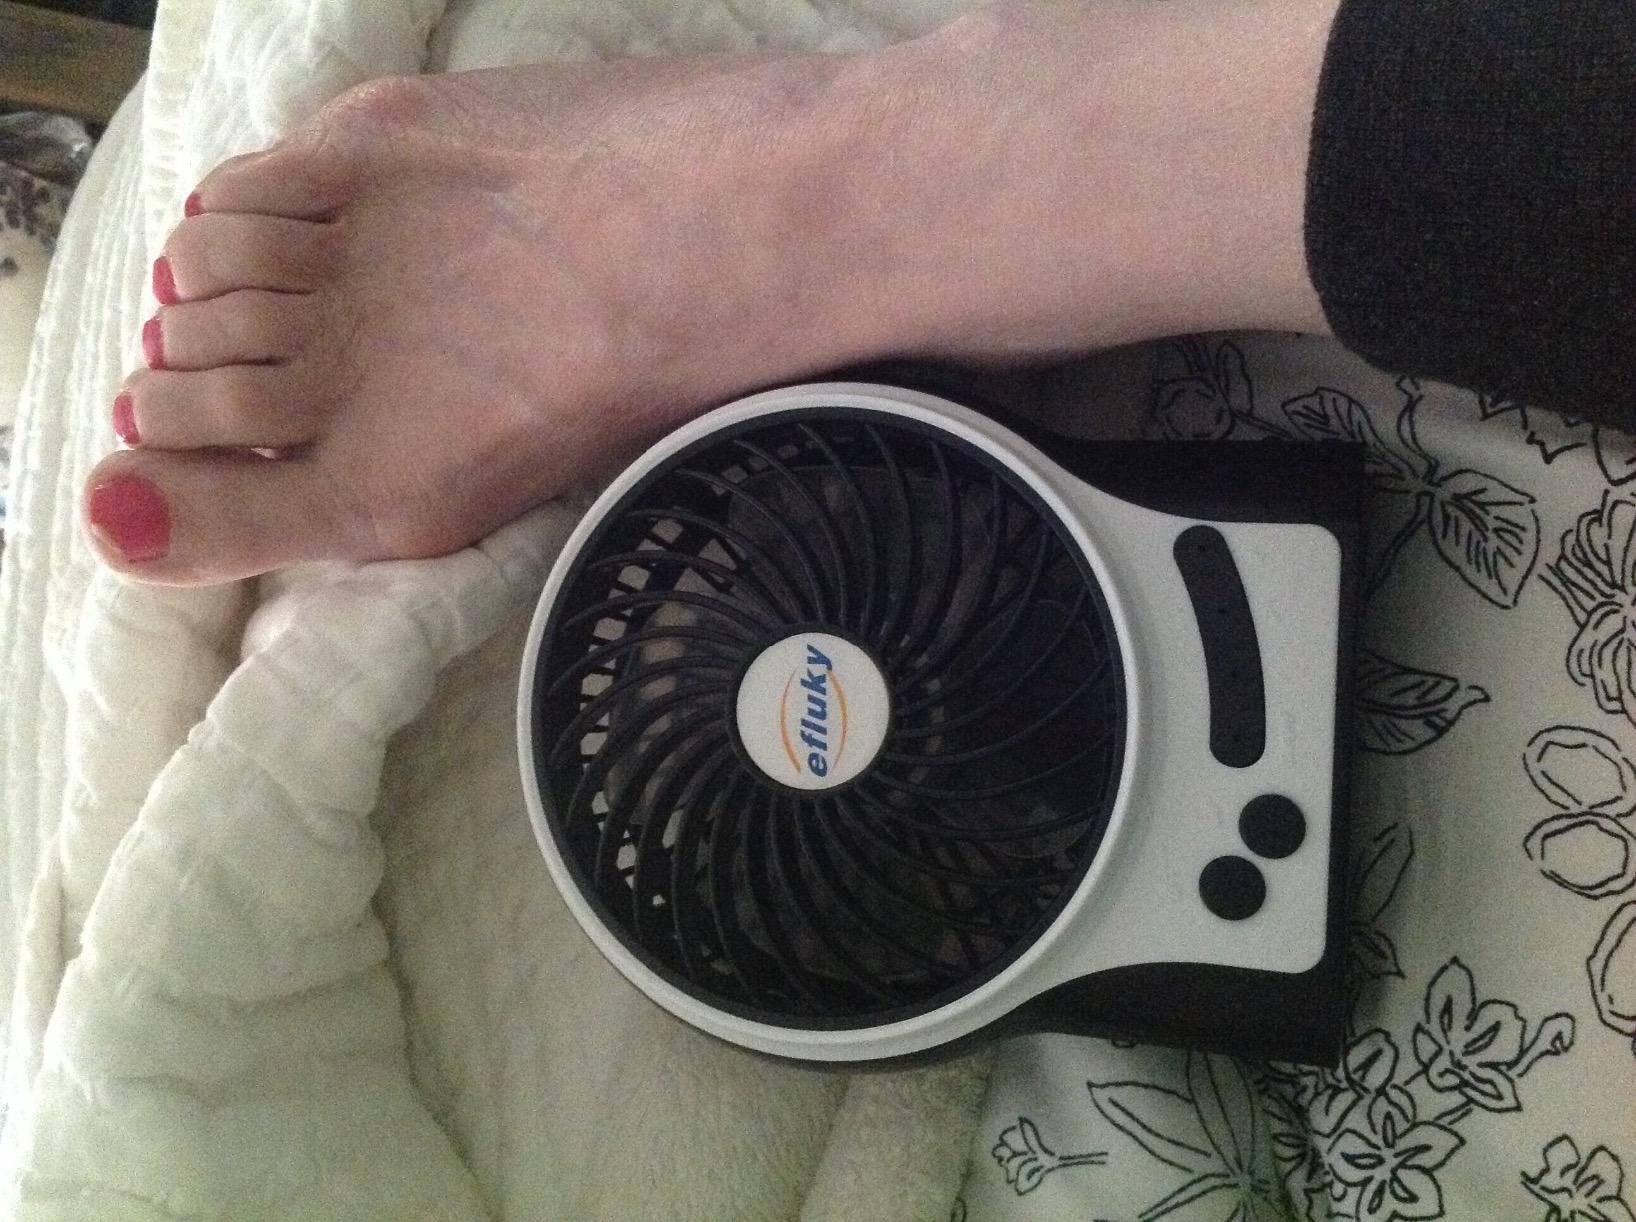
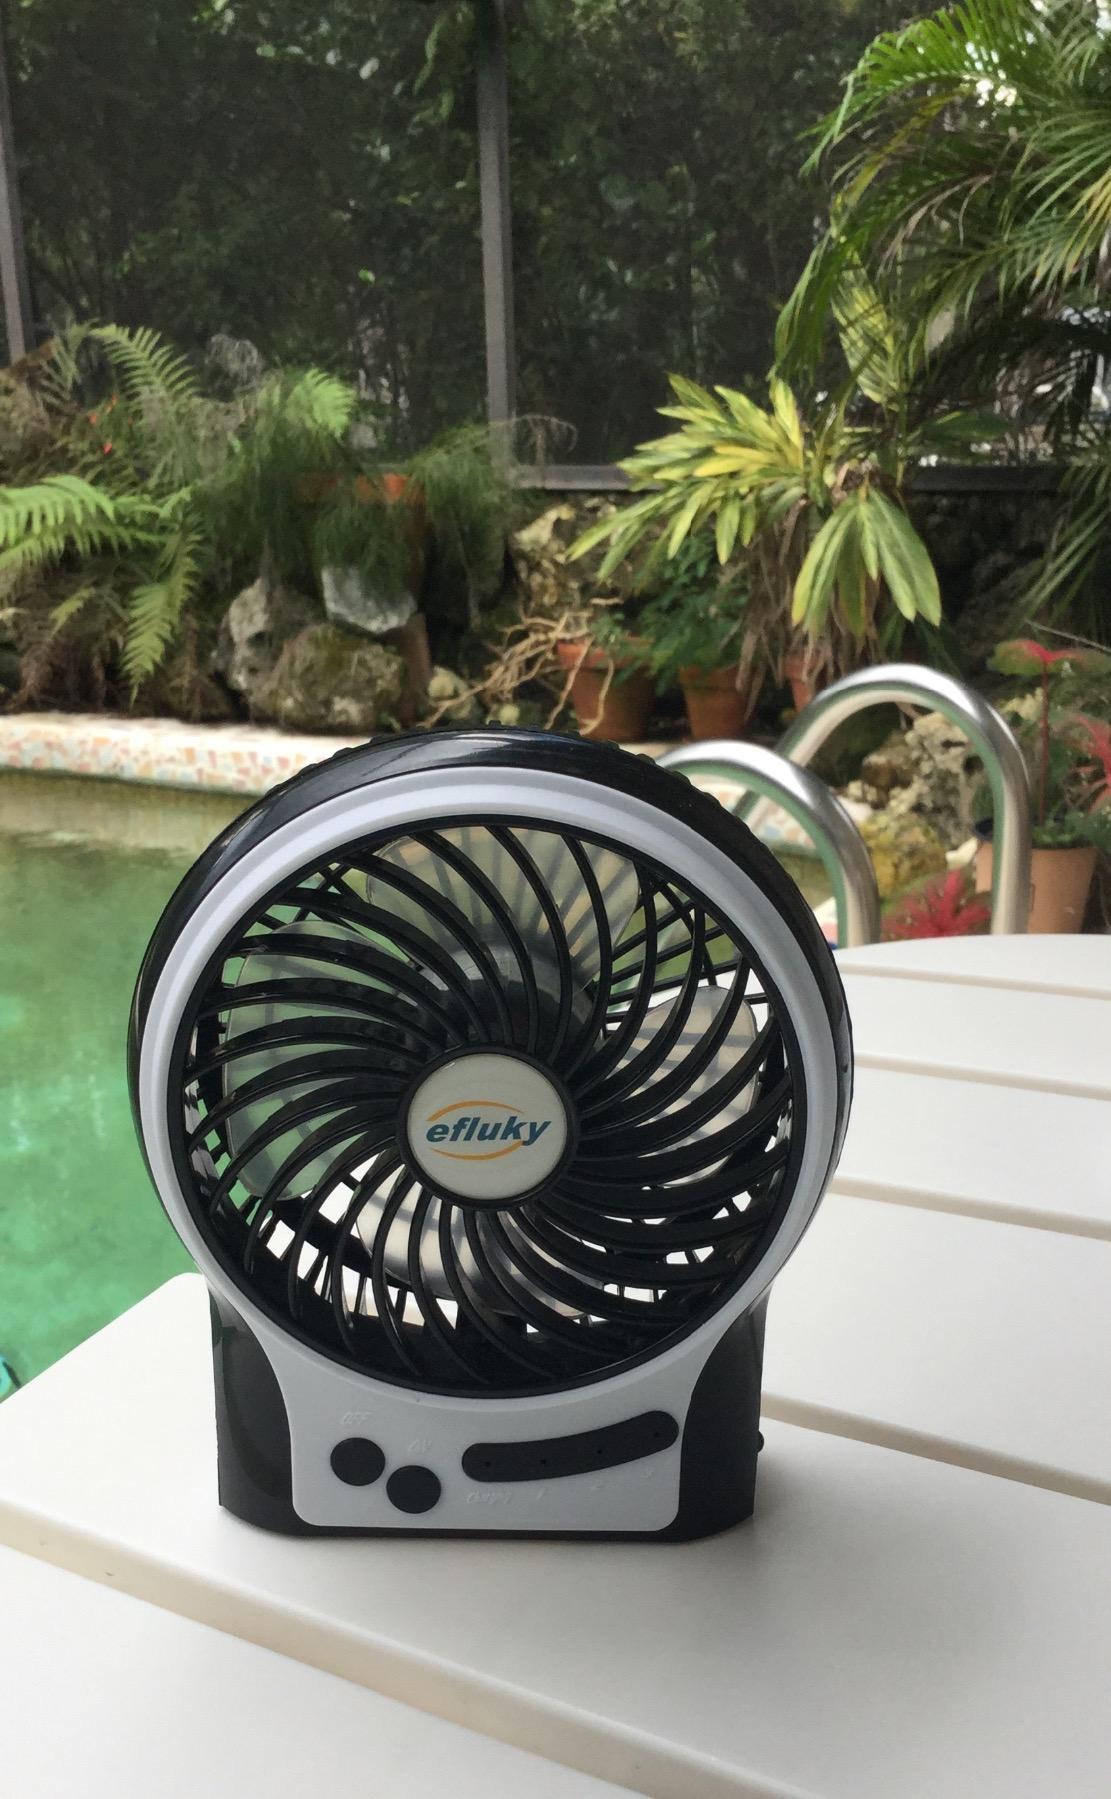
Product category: fan
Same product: yes